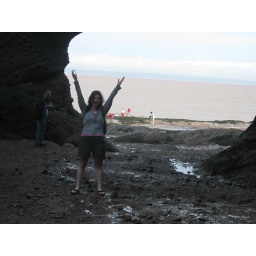
Standing on the ocean floor in New Brunswick